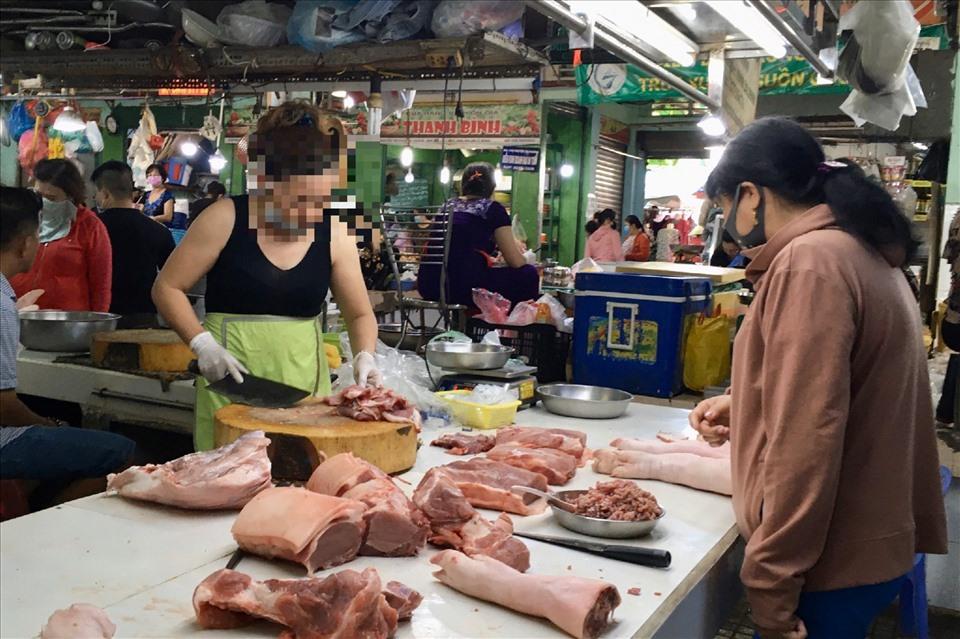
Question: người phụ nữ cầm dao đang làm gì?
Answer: chặt thịt heo bán cho khách